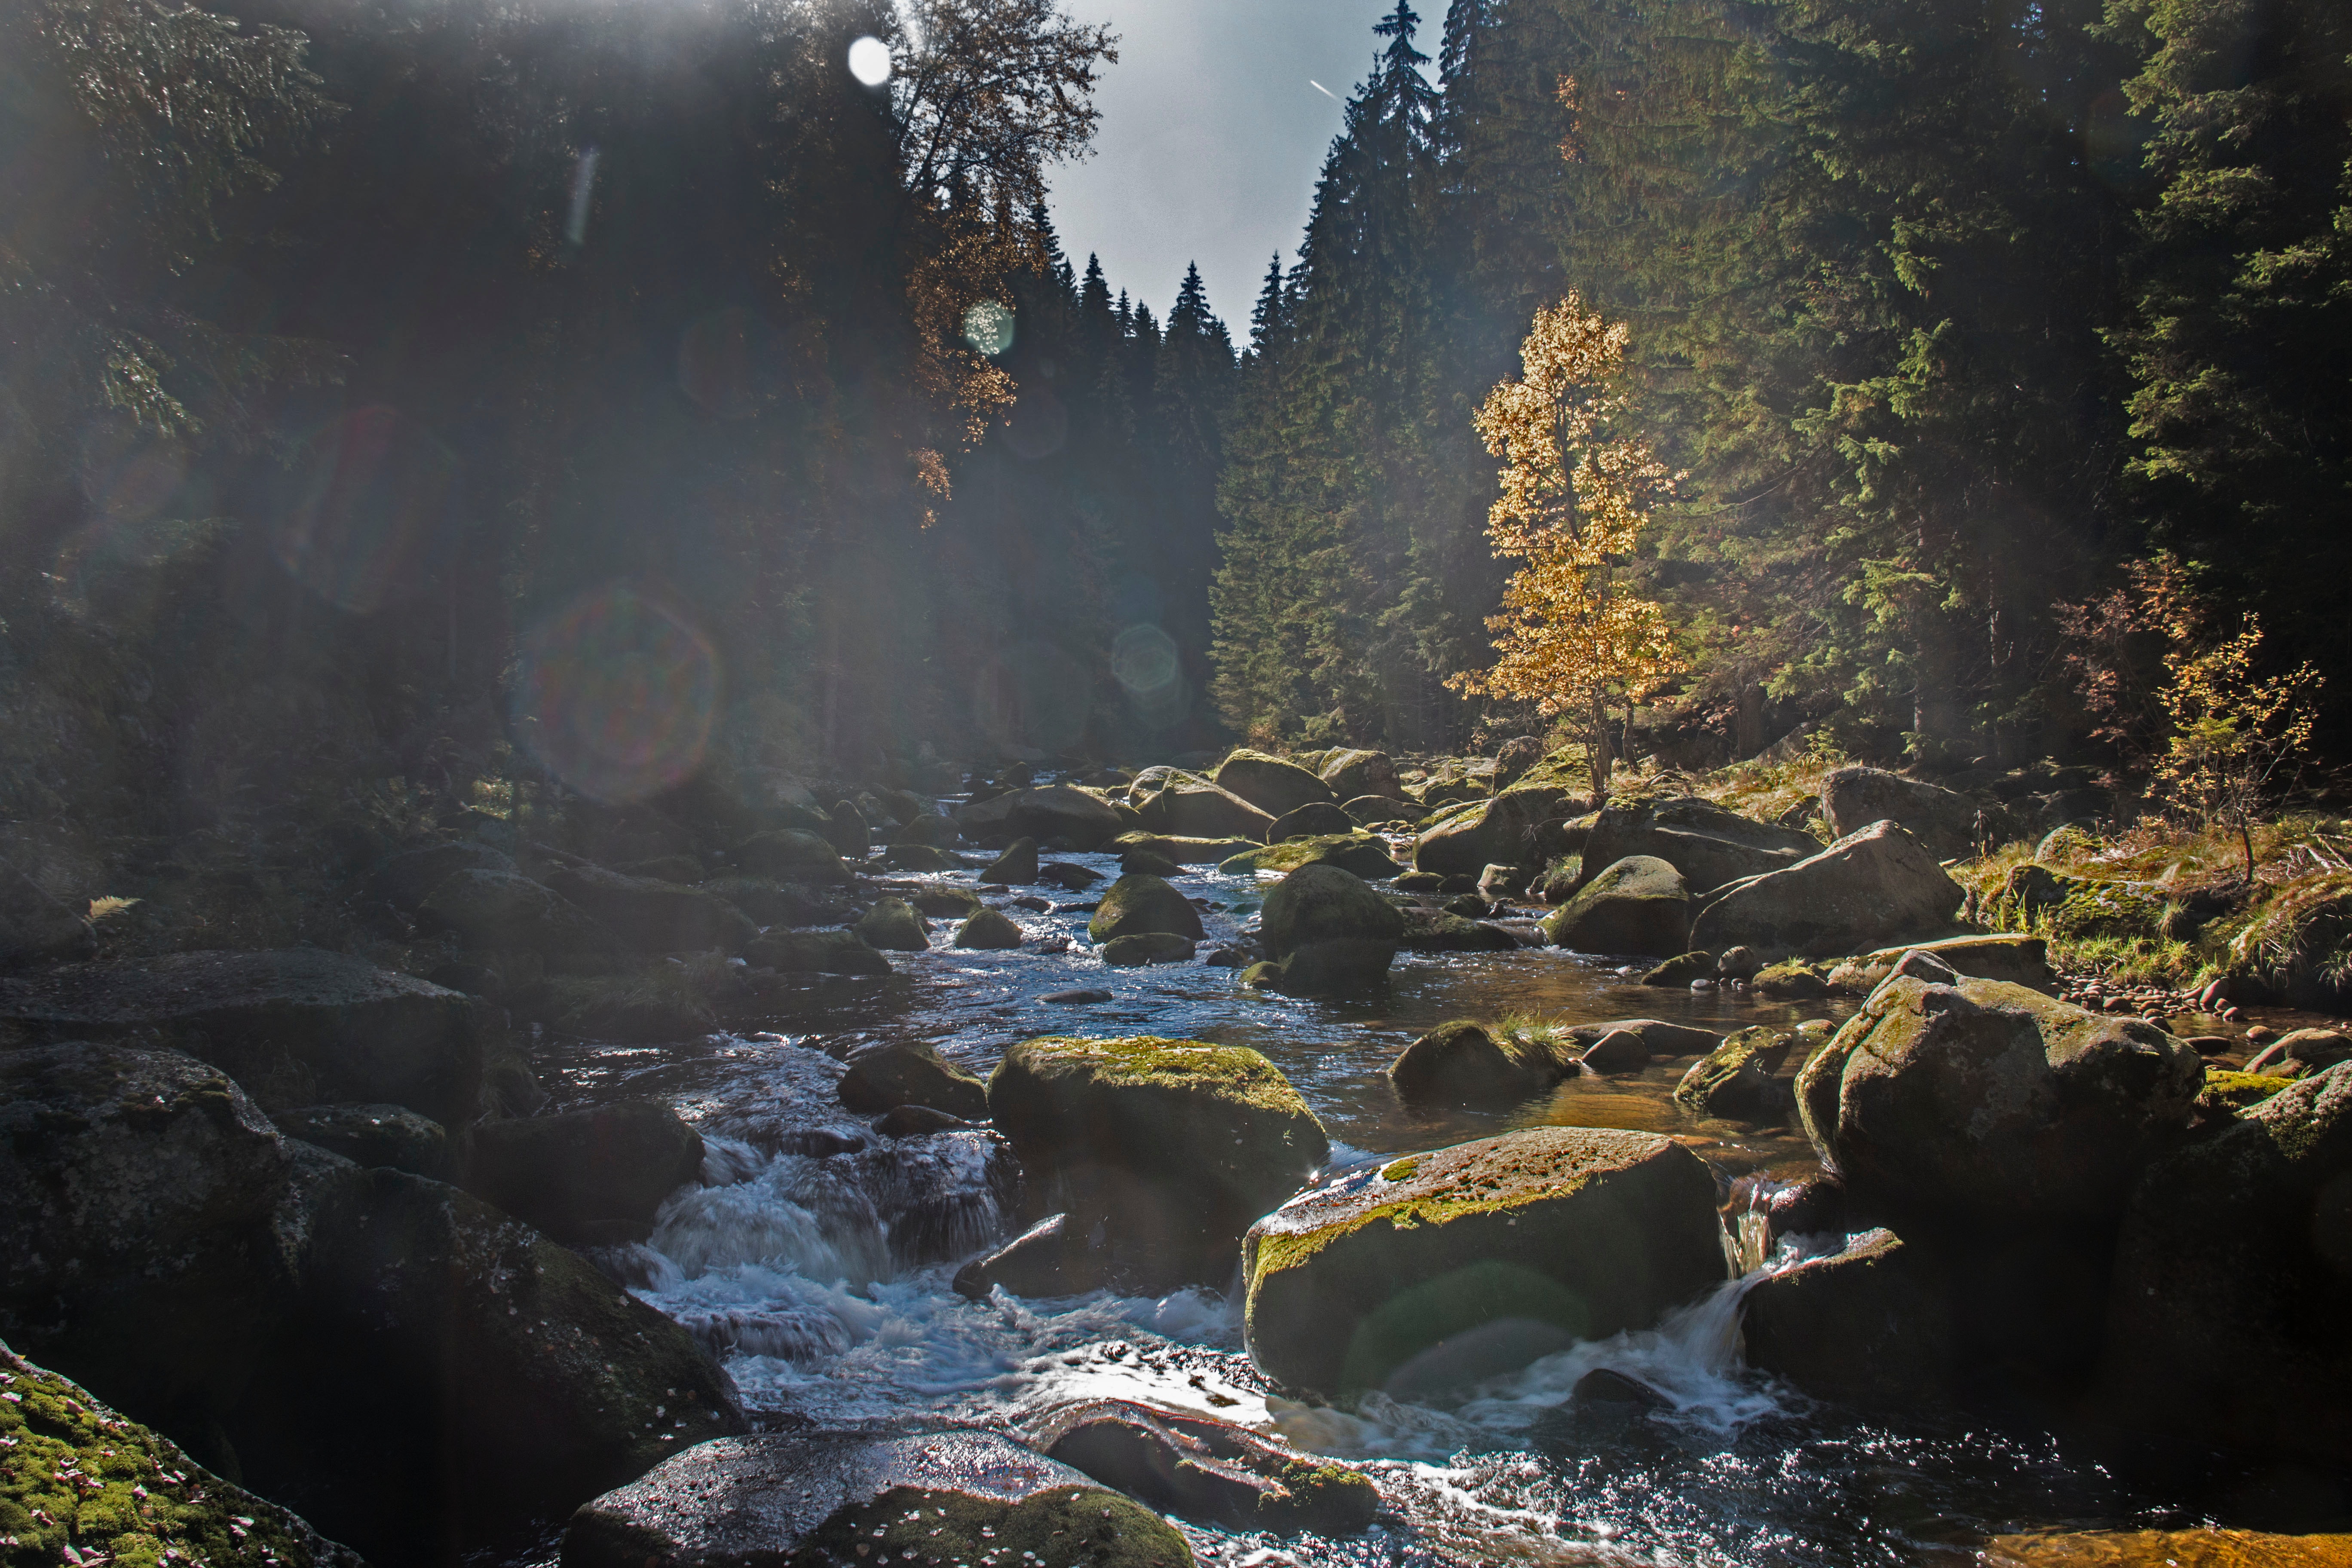
water, nature, body of water, river, stream, wilderness, tree, watercourse, leaf, forest, water feature, landscape, waterfall, sunlight, biome, rock, creek, reflection, plant, autumn, fluvial landforms of streams, water resources, computer wallpaper, old growth forest, national park, rainforest